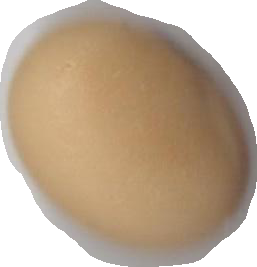
Variety: Anjasmoro